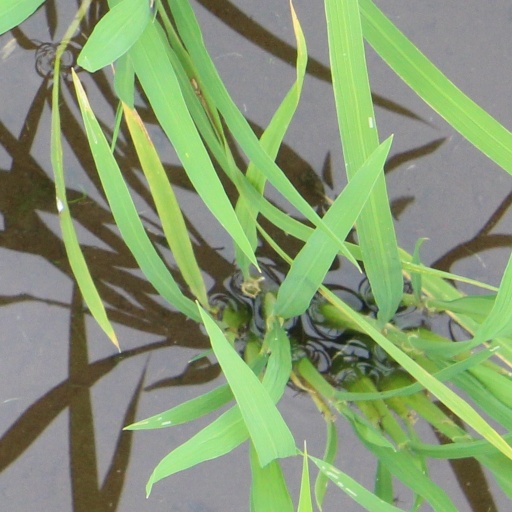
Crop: rice